Chronophotography

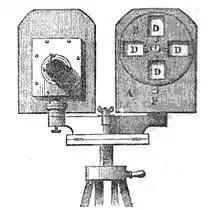
An 1854 image of Antoine Claudet's multiplicateur system

Chronophotography is defined as "a set of photographs of a moving object, taken for the purpose of recording and exhibiting successive phases of motion". The term "chronophotography" was coined by French physiologist Étienne-Jules Marey to describe photographs of movement from which measurements could be taken and motion could be studied. It is derived from the Greek word χρόνος "chrónos" ("time") combined with "photography".